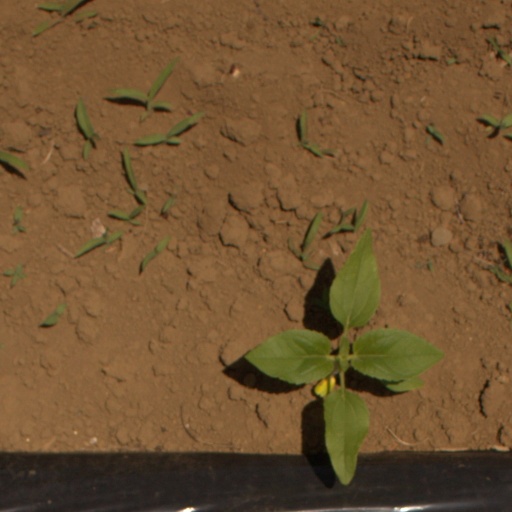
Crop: Jerusalem artichoke